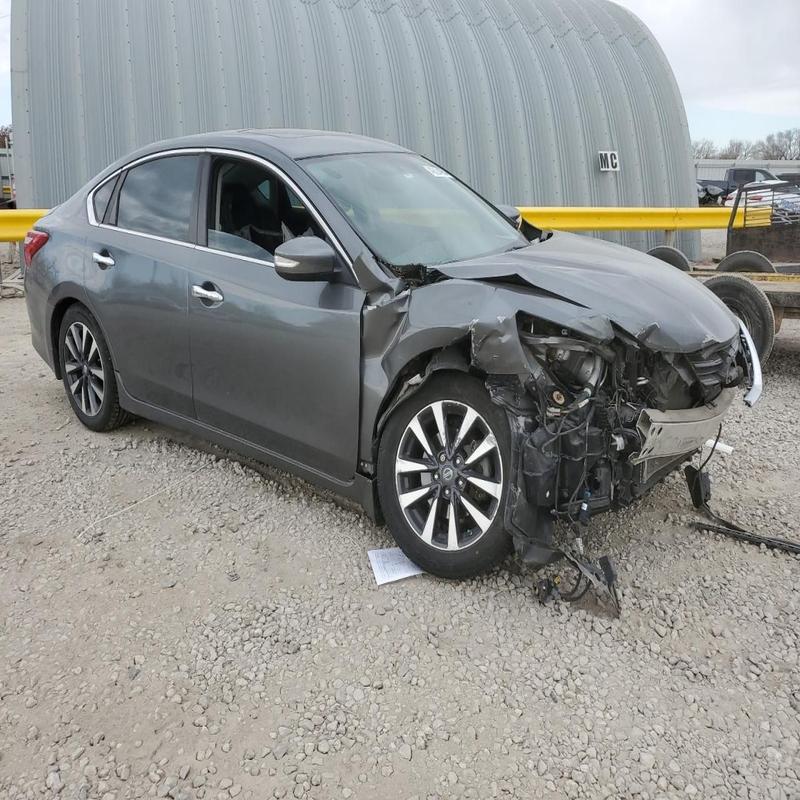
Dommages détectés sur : plaque d'immatriculation avant, pare-choc avant, feu avant droit, capot, aile avant droite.
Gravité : majeur